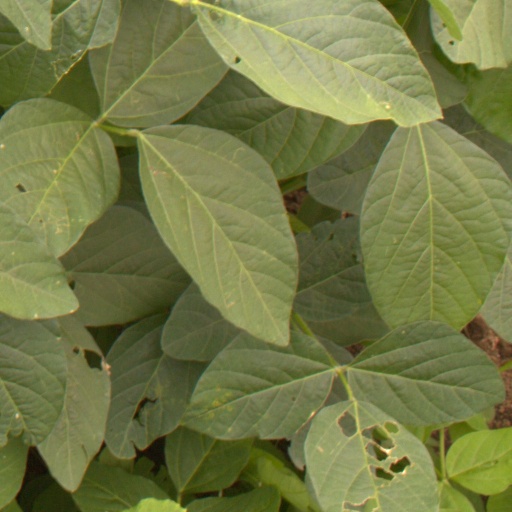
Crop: soybean